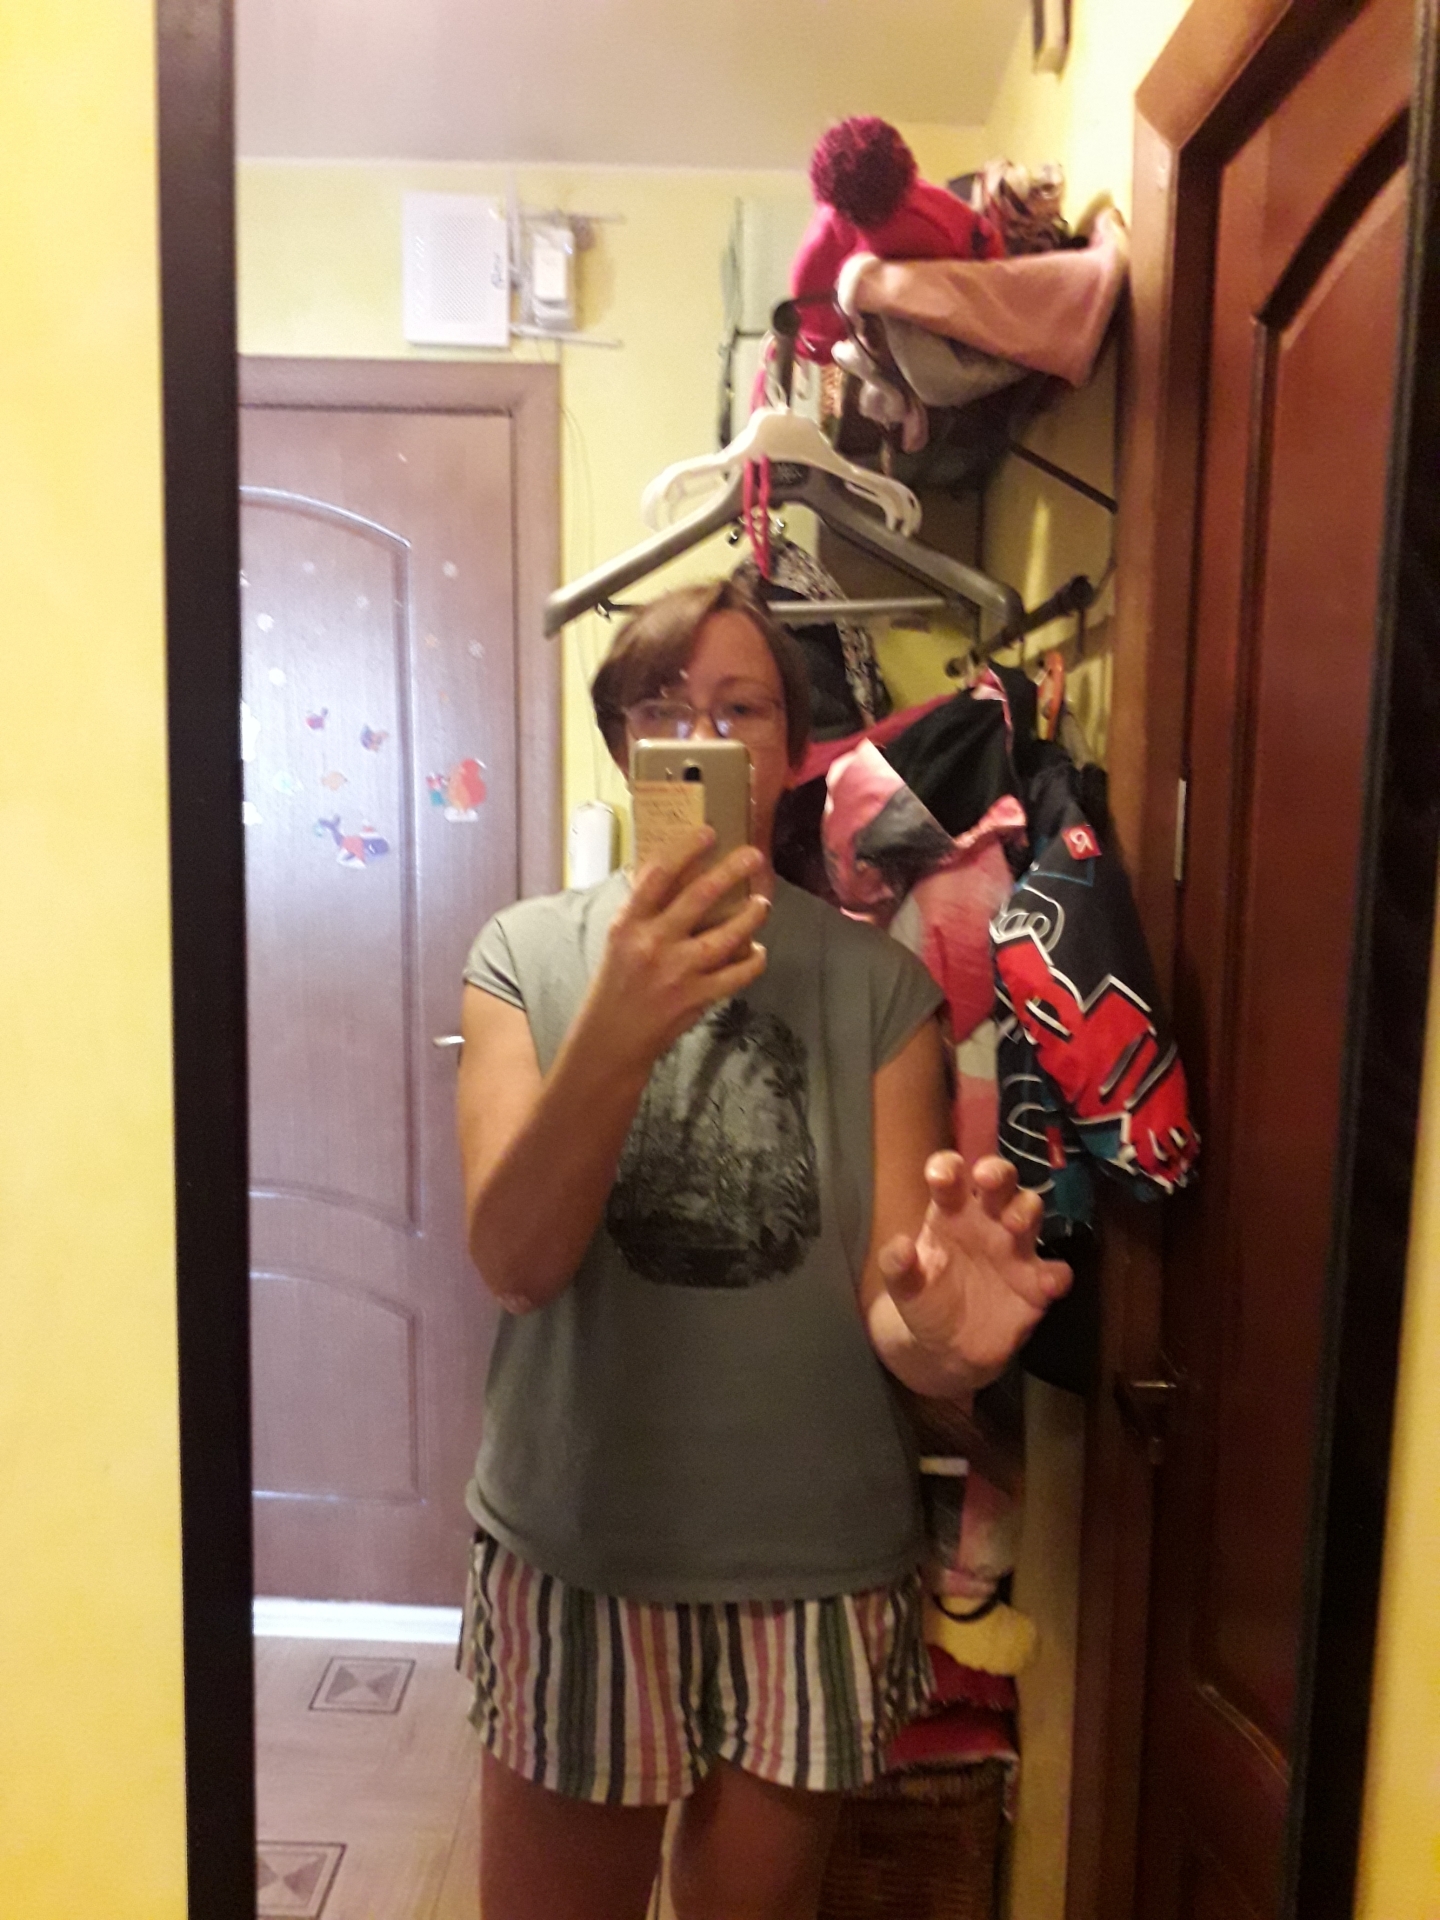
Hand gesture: grabbing